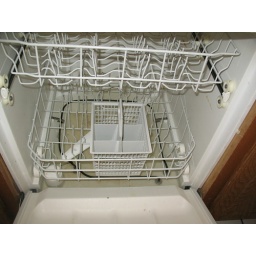
dishwasher doesn't drain; don't know if it works, because the water is turned off in the house